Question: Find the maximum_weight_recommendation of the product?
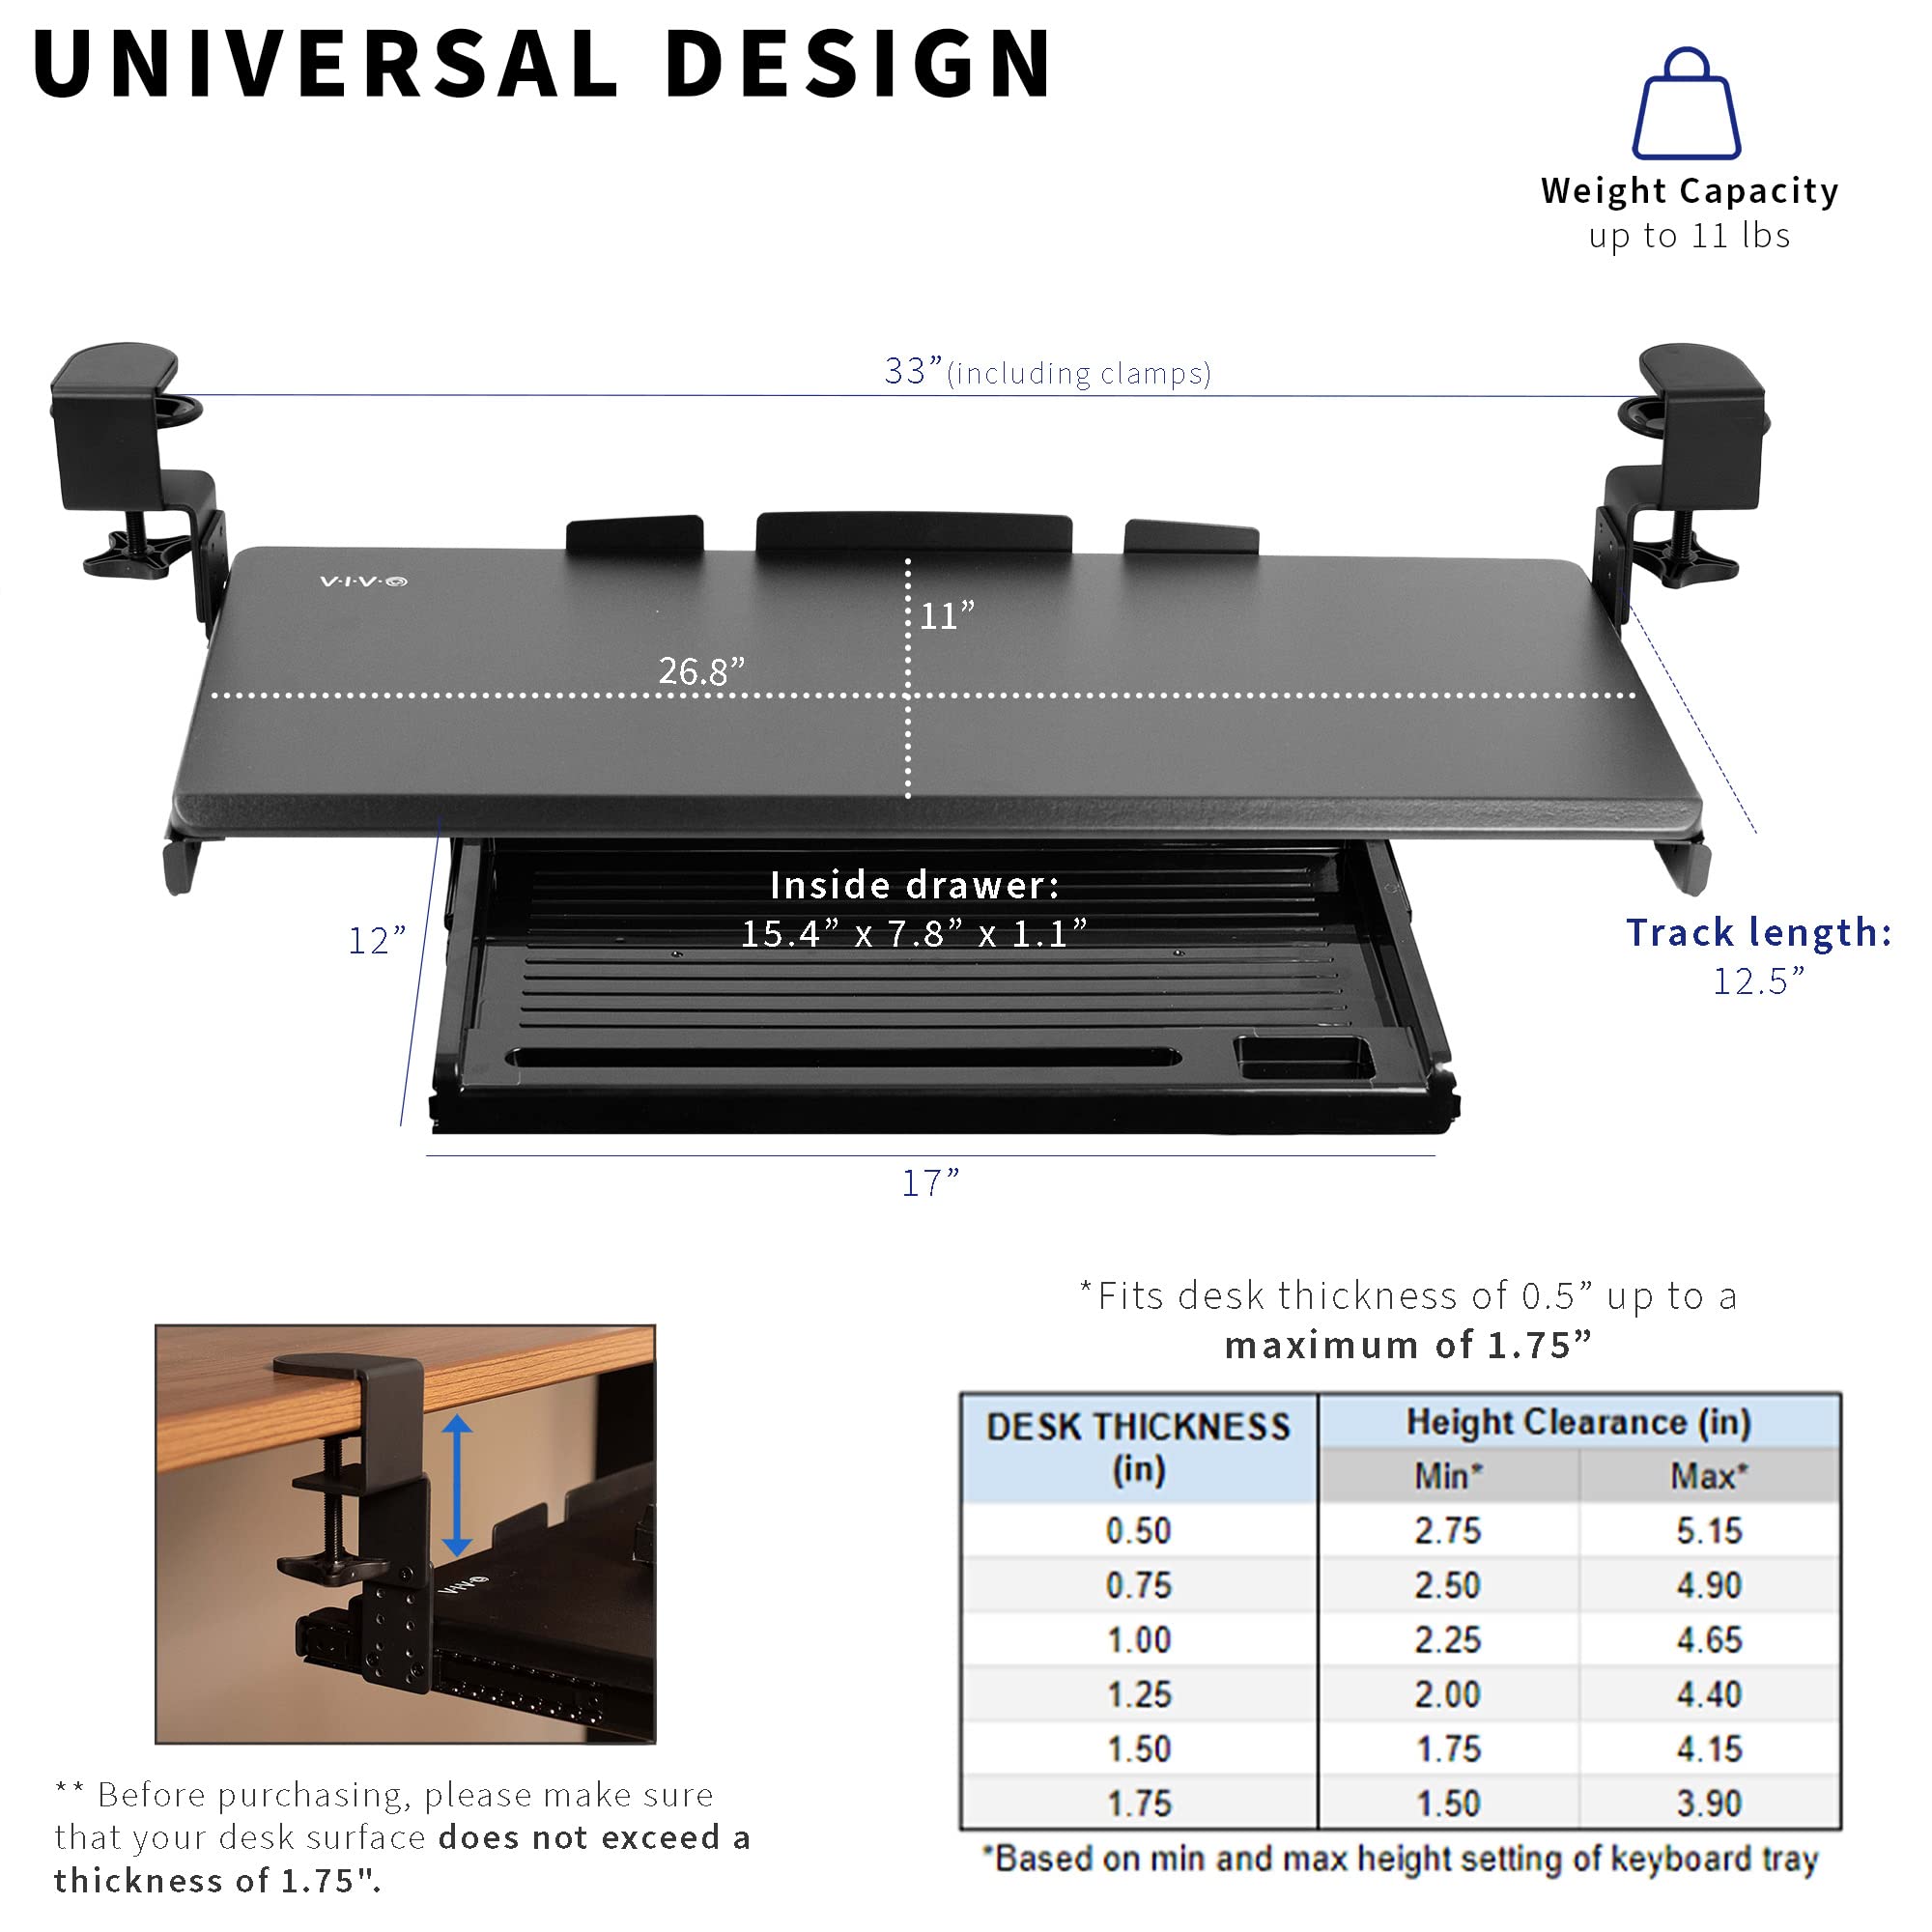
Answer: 11.0 pound